Luso-Asians

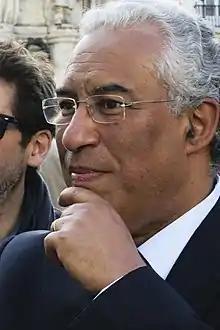
António Costa, former Prime Minister of Portugal from the 26th of November 2015 to 7th of November 2023.

Portuguese influence in sixteenth and seventeenth centuries led to communities of Japanese Christians. Following the expulsion of the Portuguese, Japanese Christians fled to Macau, Manila, Hoi An (Vietnam) and Ayutthaya, others remained in Japan as secret or Crypto-Christians.